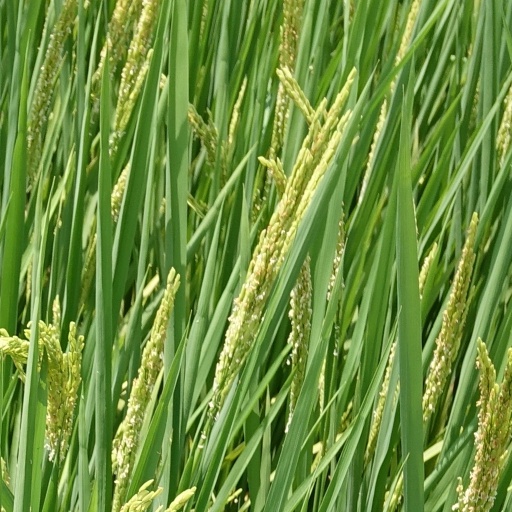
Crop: rice